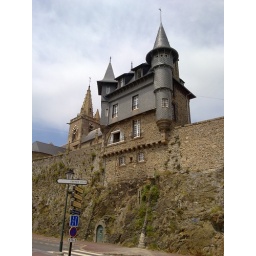
A house on the old town wall with the church in the background. 17062010157